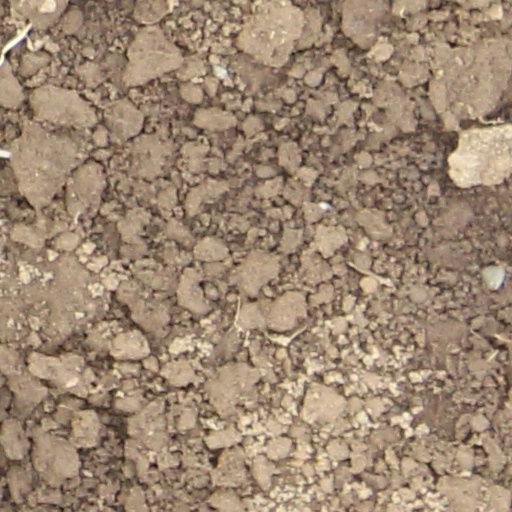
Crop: wheat